Julia Hartwig

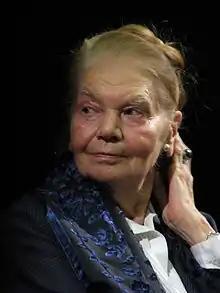
Hartwig in 2009

Julia Hartwig-Międzyrzecka (14 August 1921 – 14 July 2017) was a Polish writer, poet and translator, considered to be one of Poland's most important poets.